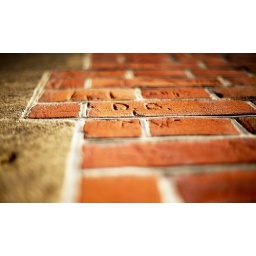
Graffiti scratched in a red brick wall #1